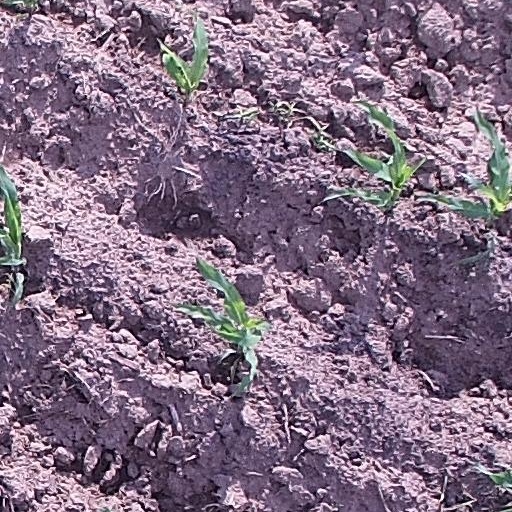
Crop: maize; corn